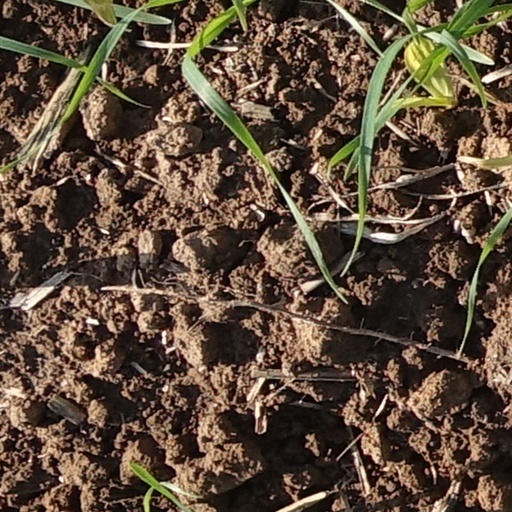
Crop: wheat